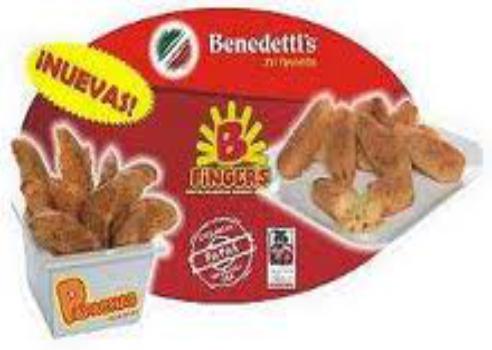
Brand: Benedetti's Pizza
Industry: Food